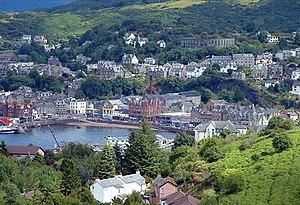
Oban est une ville écossaise située dans le comté d'Argyll. Elle compte 8 575 habitants. Malgré sa petite taille, c'est la plus grande ville entre Helensburgh et Fort William, qui peut de plus héberger près de 25 000 personnes durant la saison touristique.